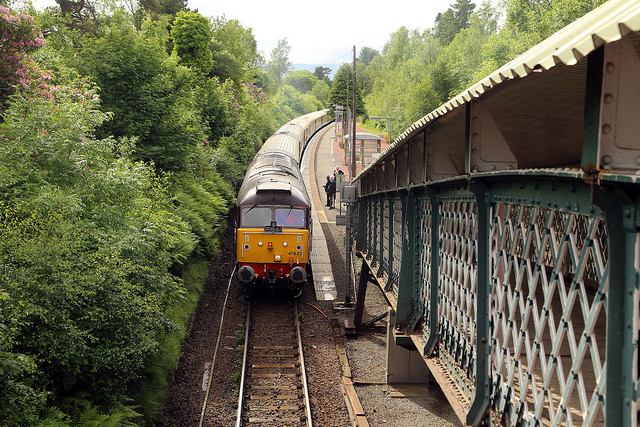
A long train is riding down some tracks.

a long train is going down the rail road outside

a long train coming into the train station

A train passes in between a forest of trees.

A train is traveling down the track in the middle of the woods.